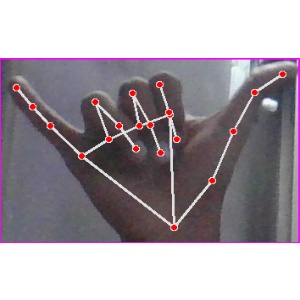
अक्षर: य